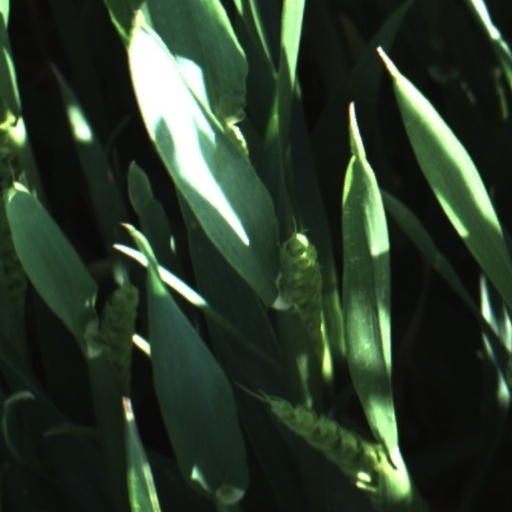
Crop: wheat